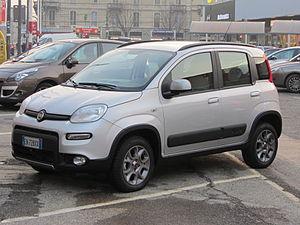
La Fiat Panda III est une petite citadine 5 places ou 4 dans sa version de base développée par le constructeur automobile italien Fiat, produite à partir de l'automne 2011 dans son usine italienne Gianbattista Vico de Pomigliano d'Arco près de Naples. Il s'agit de la troisième génération de la Fiat Panda née en 1980. Elle est présentée en avant première au Salon de l'automobile de Francfort en septembre 2011. Sa commercialisation a débuté en janvier 2012.